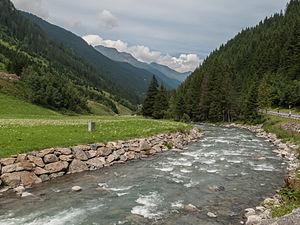
Ischgl est une ville autrichienne, située dans le Tyrol. Il s'agit également d'une station de sports d'hiver couplée avec Samnaun qui donne Silvretta Arena Ischgl-Samnaun. Ischgl est réputé pour sa vie nocturne, qui lui a valu à plusieurs reprises le surnom d'« Ibiza des Alpes », et attire une clientèle internationale. Début mars 2020, Ischgl est l’un des principaux centres de propagation du coronavirus Covid-19 dans toute l'Europe.